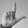
ASL letter: L